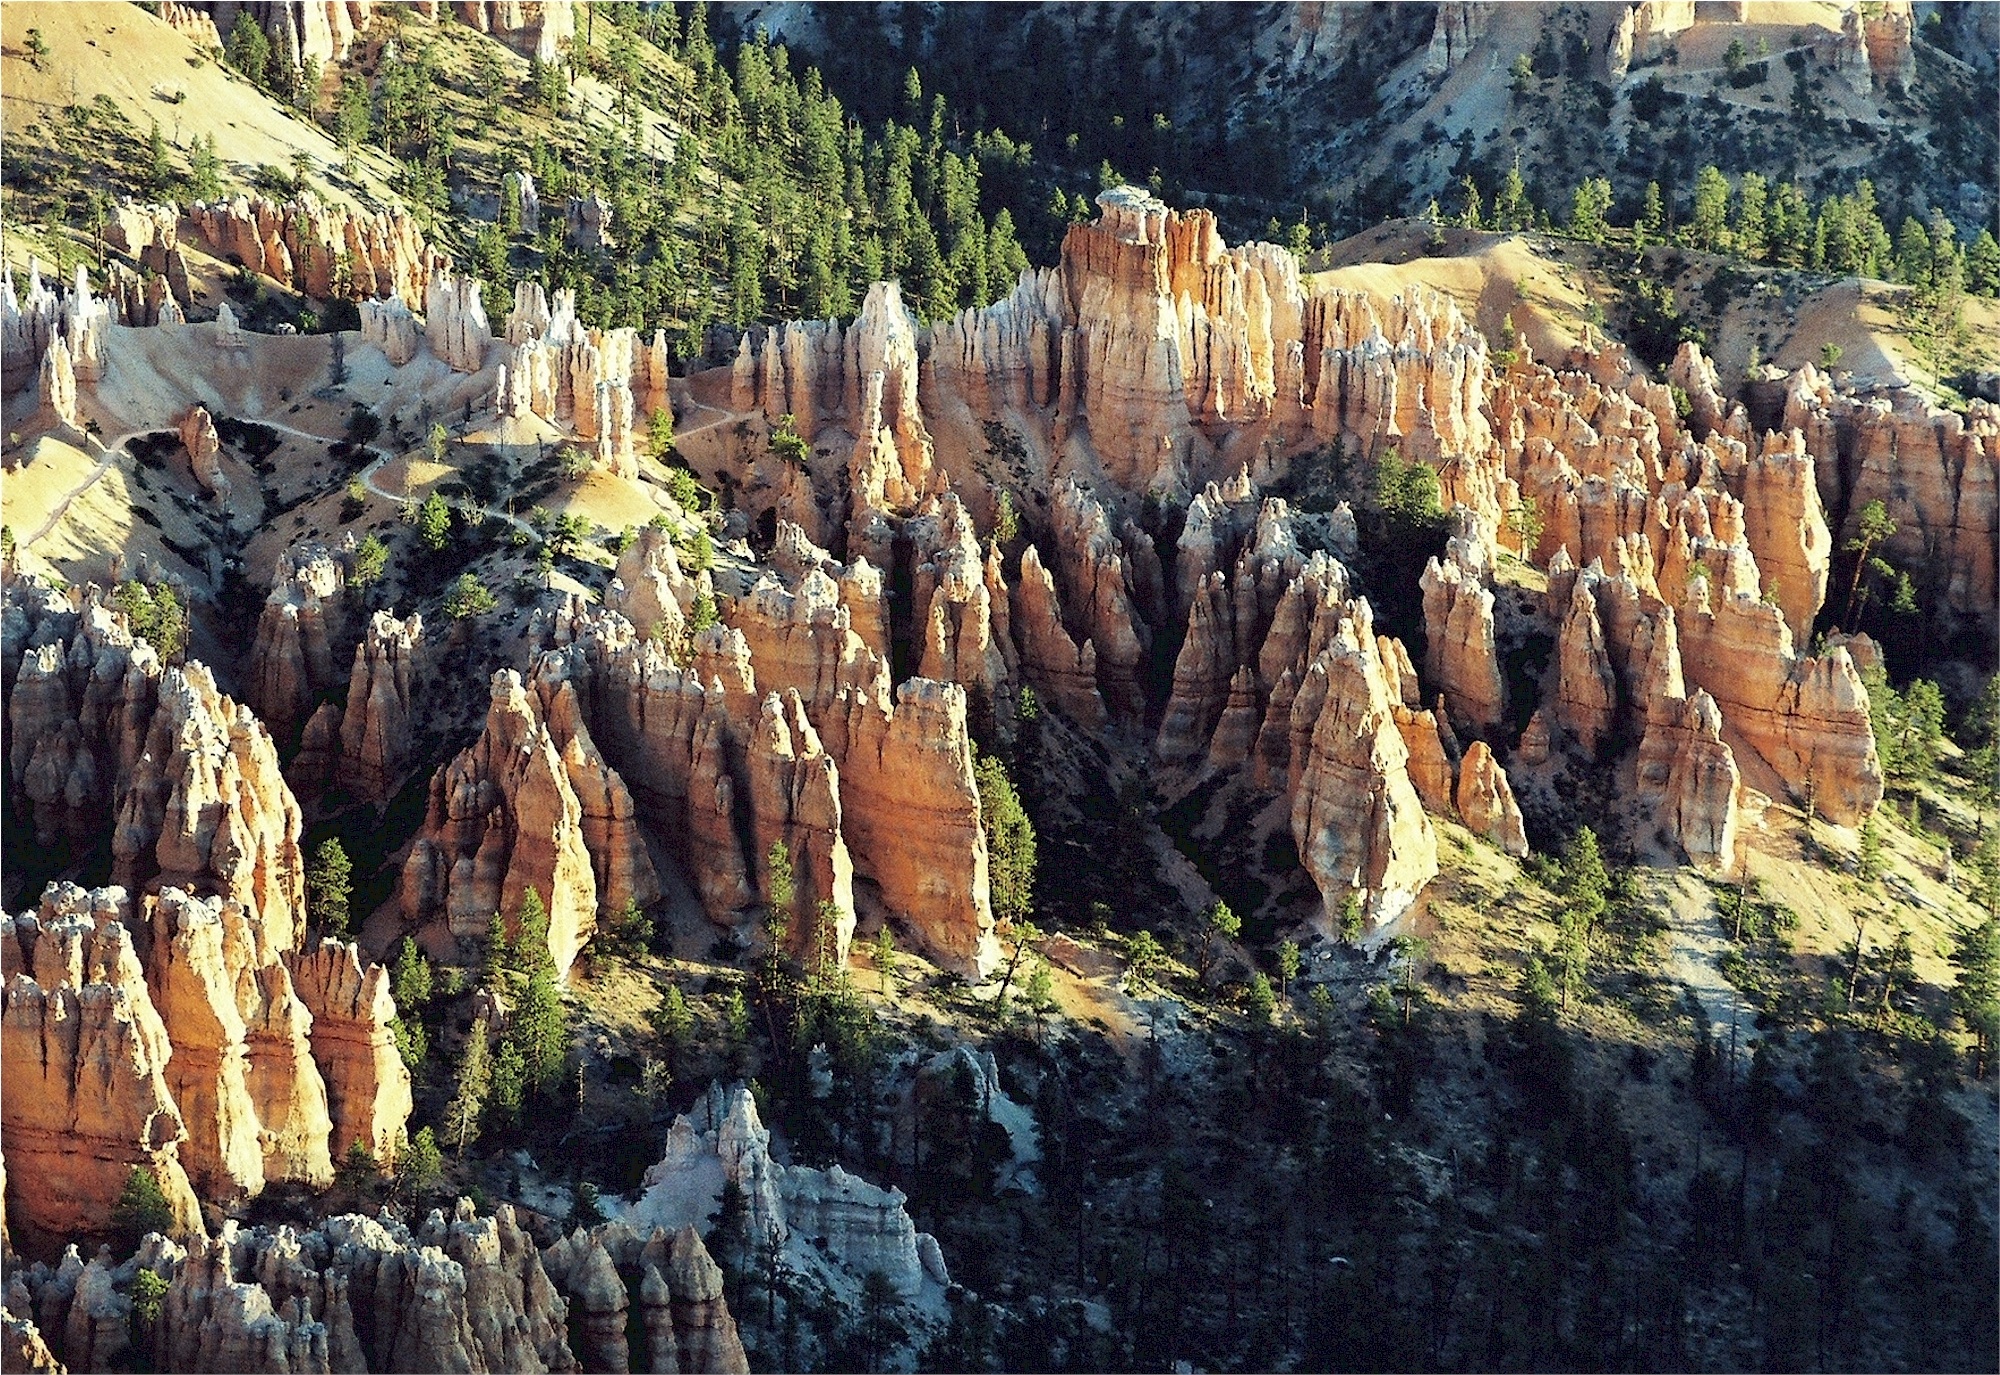
rock, desert, sandstone, stone, formation, dry, cliff, canyon, terrain, national park, eroded, erosion, geology, spires, utah, badlands, hot, geologic, pinnacle, bryce canyon, hoodoos, southwest, rock formations, landform, geographical feature